Honda CB125TD Super Dream

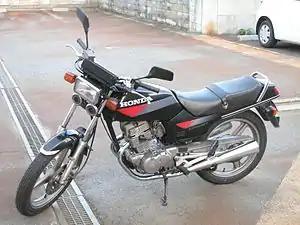
Honda CB125TD 1982–8

The Honda CB125TD Super Dream is a air-cooled, four stroke, twin cylinder motorcycle manufactured by the Honda Motor Company between 1982 and 1988, in three designations, "TDC", "TDE" and "TDJ". Intended as a sportier version of the Honda CD125 and CM125 it was similarly restricted to a maximum of , in compliance with the provisional licence requirements of the time, so that it could be used by novice riders.